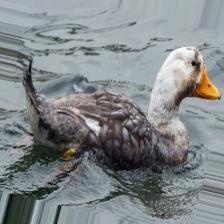
Species: STEAMER DUCK
Scientific name: TACHYERES
ImageNet parent category: drake